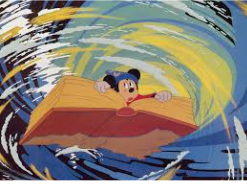
Portrait style: Cartoon Portrait